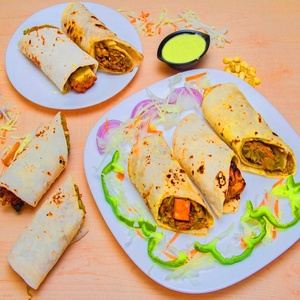
Dish: kathiroll